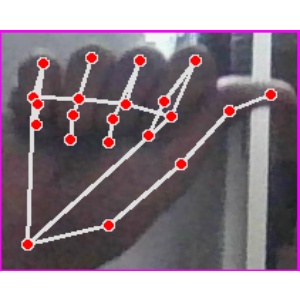
अक्षर: छ